Asian Americans (film series)

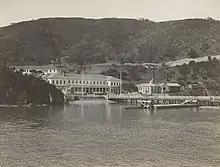
Angel Island Immigration Station

While there were legal victories, the documentary describes how Asians continued to face discrimination and hardship. Angel Island Immigration Station near San Francisco was used to detain predominantly Asian immigrants. Connie Young Yu describes her grandmother's experiences in Angel Island, which was complicated due to her grandfather's death. The documentary also mentions how in the early 20th century only white people and Black people could apply for naturalized citizenship and so Asian immigrants had to appeal for citizenship through these mechanism. Most noteworthy of this incident mentioned was the court case "United States v. Bhagat Singh Thind", where Thind attempted to argue he was in fact Aryan and thus could apply for naturalization. The consequences of "United States v. Bhagat Singh Thind" being ruled against Thind meant that all Indians in the United States could have their land and businesses taken away or be denaturalized.